John Fremantle, 5th Baron Cottesloe

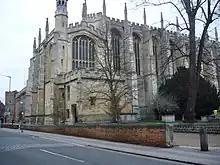
Eton College

John Fremantle was born on 22 January 1927, the son of John Walgrave Halford Fremantle, 4th Baron Cottesloe (1900–1994) and Lady Elizabeth Harris, daughter of James Edward Harris, 5th Earl of Malmesbury and Dorothy Gough-Calthorpe. Both his parents were descendants of American Loyalist members of the Dutch Schuyler and Van Cortlandt families of British North America.